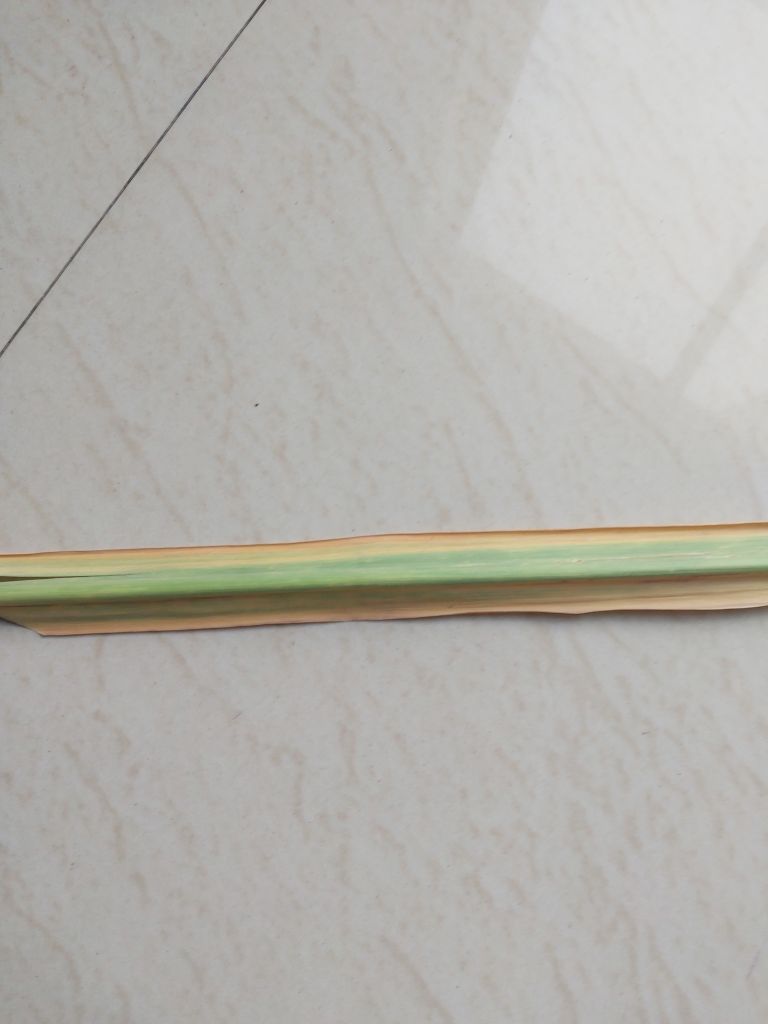
Label: Yellow Leaf